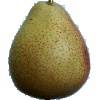
Label: Pear Forelle 1